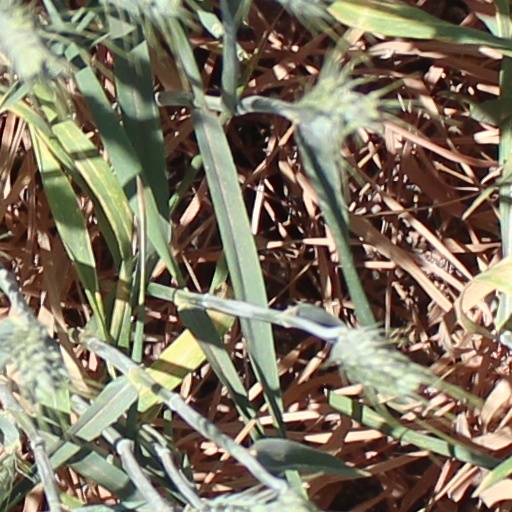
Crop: wheat